1976 Cannes Film Festival

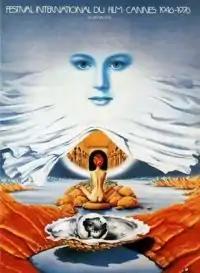
Official poster of the 29th Cannes Film Festival, an original illustration by Polish painter Wojciech Siudmak.

The 29th Cannes Film Festival took place from 13 to 28 May 1976. American author Tennessee Williams served as jury president for the main competition.